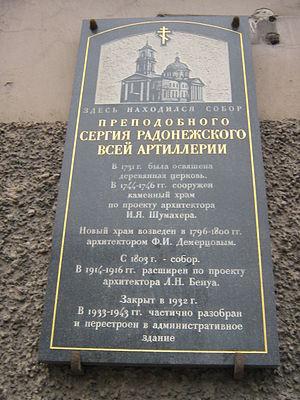
Saint-Pétersbourg. .